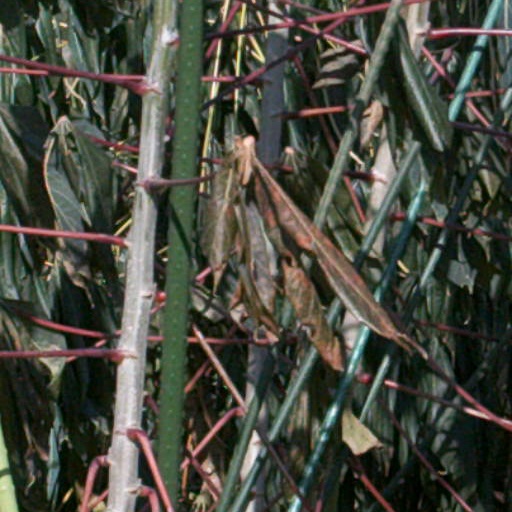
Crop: cassava